Volkmar Kühn

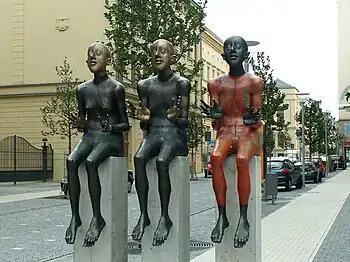
"For Tolerance", Gera

Volkmar Kühn (born 27 July 1942, Königsee) is a German sculptor. Many of his works are exhibited in public spaces, especially in Gera. Heidecksburg museum acquired 60 of his bronze sculptures in 2015.